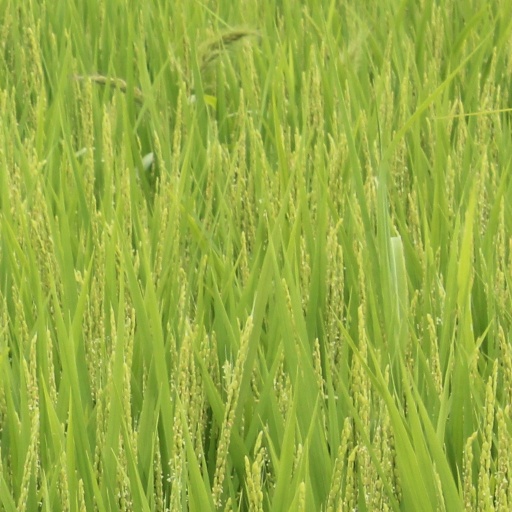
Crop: rice